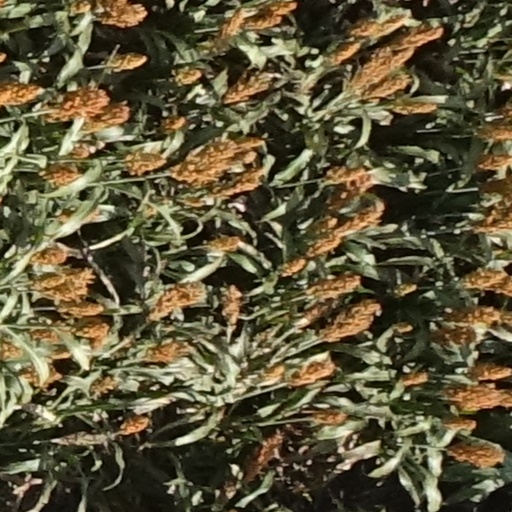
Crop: sorghum